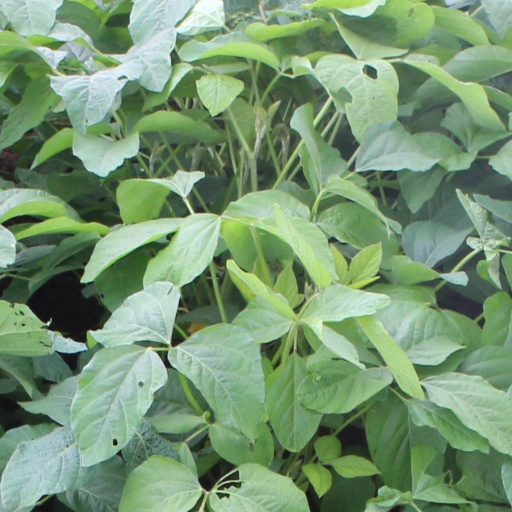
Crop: soybean